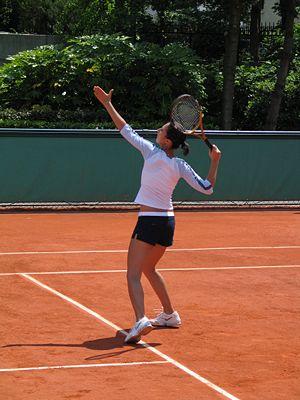
Ce lexique recense des termes et expressions spécifiques au tennis.
Un smash est un coup offensif utilisé au tennis, au tennis de table, au badminton et au volley-ball. Sa trajectoire est tendue et descendante. Il est utilisé pour répondre à une trajectoire haute. Un smash, au démarrage, peut dépasser les 200 km/h au tennis, et a atteint les 493 km/h au badminton. Ce coup existe dans la plupart des sports comportant un filet, mais aussi le basket-ball.